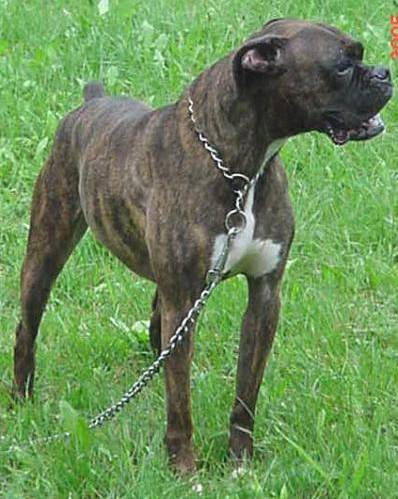
Label: dog